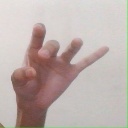
अक्षर: ओ